John F. Kennedy assassination conspiracy theories

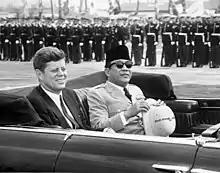
Sukarno with John F. Kennedy in 1961

Fred Crisman (1919 – 1975) was a World War II fighter pilot who was subpoenaed to testify before a New Orleans grand jury in the 1968 prosecution of Clay Shaw by district attorney Jim Garrison. Garrison claimed that Shaw's first call after his arrest was to Crisman and Garrison's office publicly accused Crisman of being "engaged in undercover activity for a part of the industrial warfare complex". By January 9, 1969, Kennedy assassination conspiracy theorist Richard E. Sprague was privately accusing Crisman of being one of the three tramps. In 1979, the House Select Committee on Assassinations reported that forensic anthropologists had again analyzed and compared the photographs of the "tramps" with those of Hunt and Sturgis, as well as with photographs of Thomas Vallee, Daniel Carswell, and Fred Lee Crisman. According to the Committee, only Crisman resembled any of the tramps; but the same Committee determined that he was not in Dealey Plaza on the day of the assassination.